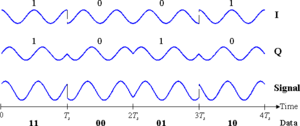
Le phase-shift keying désigne une famille de formes de modulations numériques qui ont toutes pour principe de véhiculer de l'information binaire via la phase d'un signal de référence, et exclusivement par ce biais.